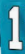
Number: 1